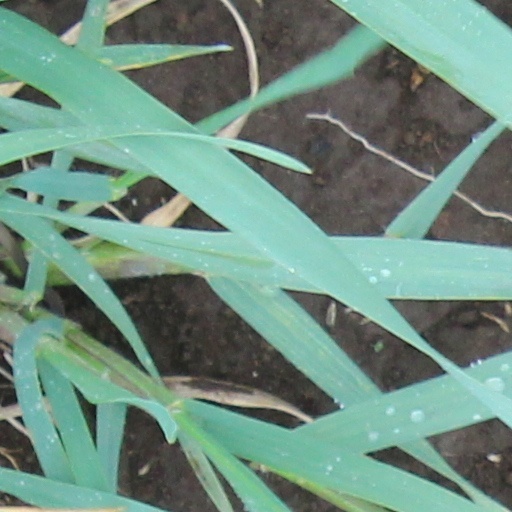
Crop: wheat